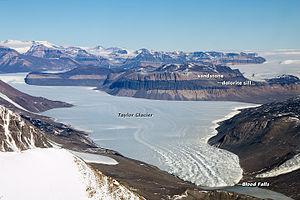
Le glacier Taylor est un glacier antarctique d'environ 54 kilomètres de long, s'étendant du plateau de la Terre Victoria jusqu'à la partie ouest de la vallée de Taylor, dans les vallées sèches de McMurdo, au nord des monts Kukri.
La vallée de Taylor est une vallée située en Antarctique. Il s'agit de la vallée la plus au sud des trois vallées sèches de McMurdo. Le glacier Taylor s'y trouve ainsi que les Blood Falls.